List of A24 films

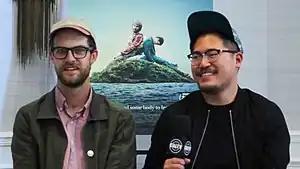
"Everything Everywhere All at Once" (2022) is A24's highest-grossing film and marks their third collaboration with the directing duo Daniels ("pictured").

A24 is a film distribution and production company based in New York City that was launched in August 2012. It released its first film, "A Glimpse Inside the Mind of Charles Swan III", in February 2013, and gained recognition with the box-office success of "Spring Breakers" that March. They entered into deals with Amazon Prime Video and DirecTV Cinema in late 2013 for the video-on-demand release of some films, and, in 2016, amassed seven Academy Award nominations for movies they distributed; "Amy" won Best Documentary, "Ex Machina" won Best Visual Effects, and Brie Larson received Best Actress for "Room". A24 also became a production studio that year, financing "Moonlight" in partnership with Plan B Entertainment; that film earned critical acclaim and won three Academy Awards, including Best Picture. Since then, the company began producing more original content and announced partnerships with Apple TV+ and Showtime Networks for the digital releases of some of its films. "Everything Everywhere All at Once" (2022) is its highest-grossing film with $143 million in box office earnings and was the recipient of numerous accolades and seven Academy Awards, including Best Picture. "Lady Bird" (2017) and "Eighth Grade" (2018) are A24's highest-rated films on Rotten Tomatoes, with a 99% approval rating for each, and "Moonlight" is one of the highest-scoring films on Metacritic with a 99 out of 100.